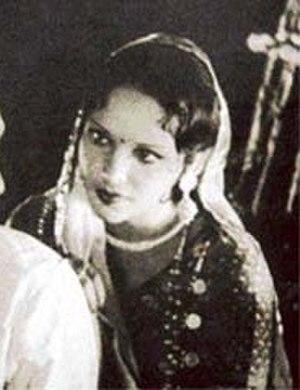
Devika Rani Chaudhuri, connue comme Devika Rani, née à Visakhapatnam le 30 mars 1908 et morte à Bangalore le 9 mars 1994, est une actrice de cinéma indienne active durant les années 1930 et 1940.